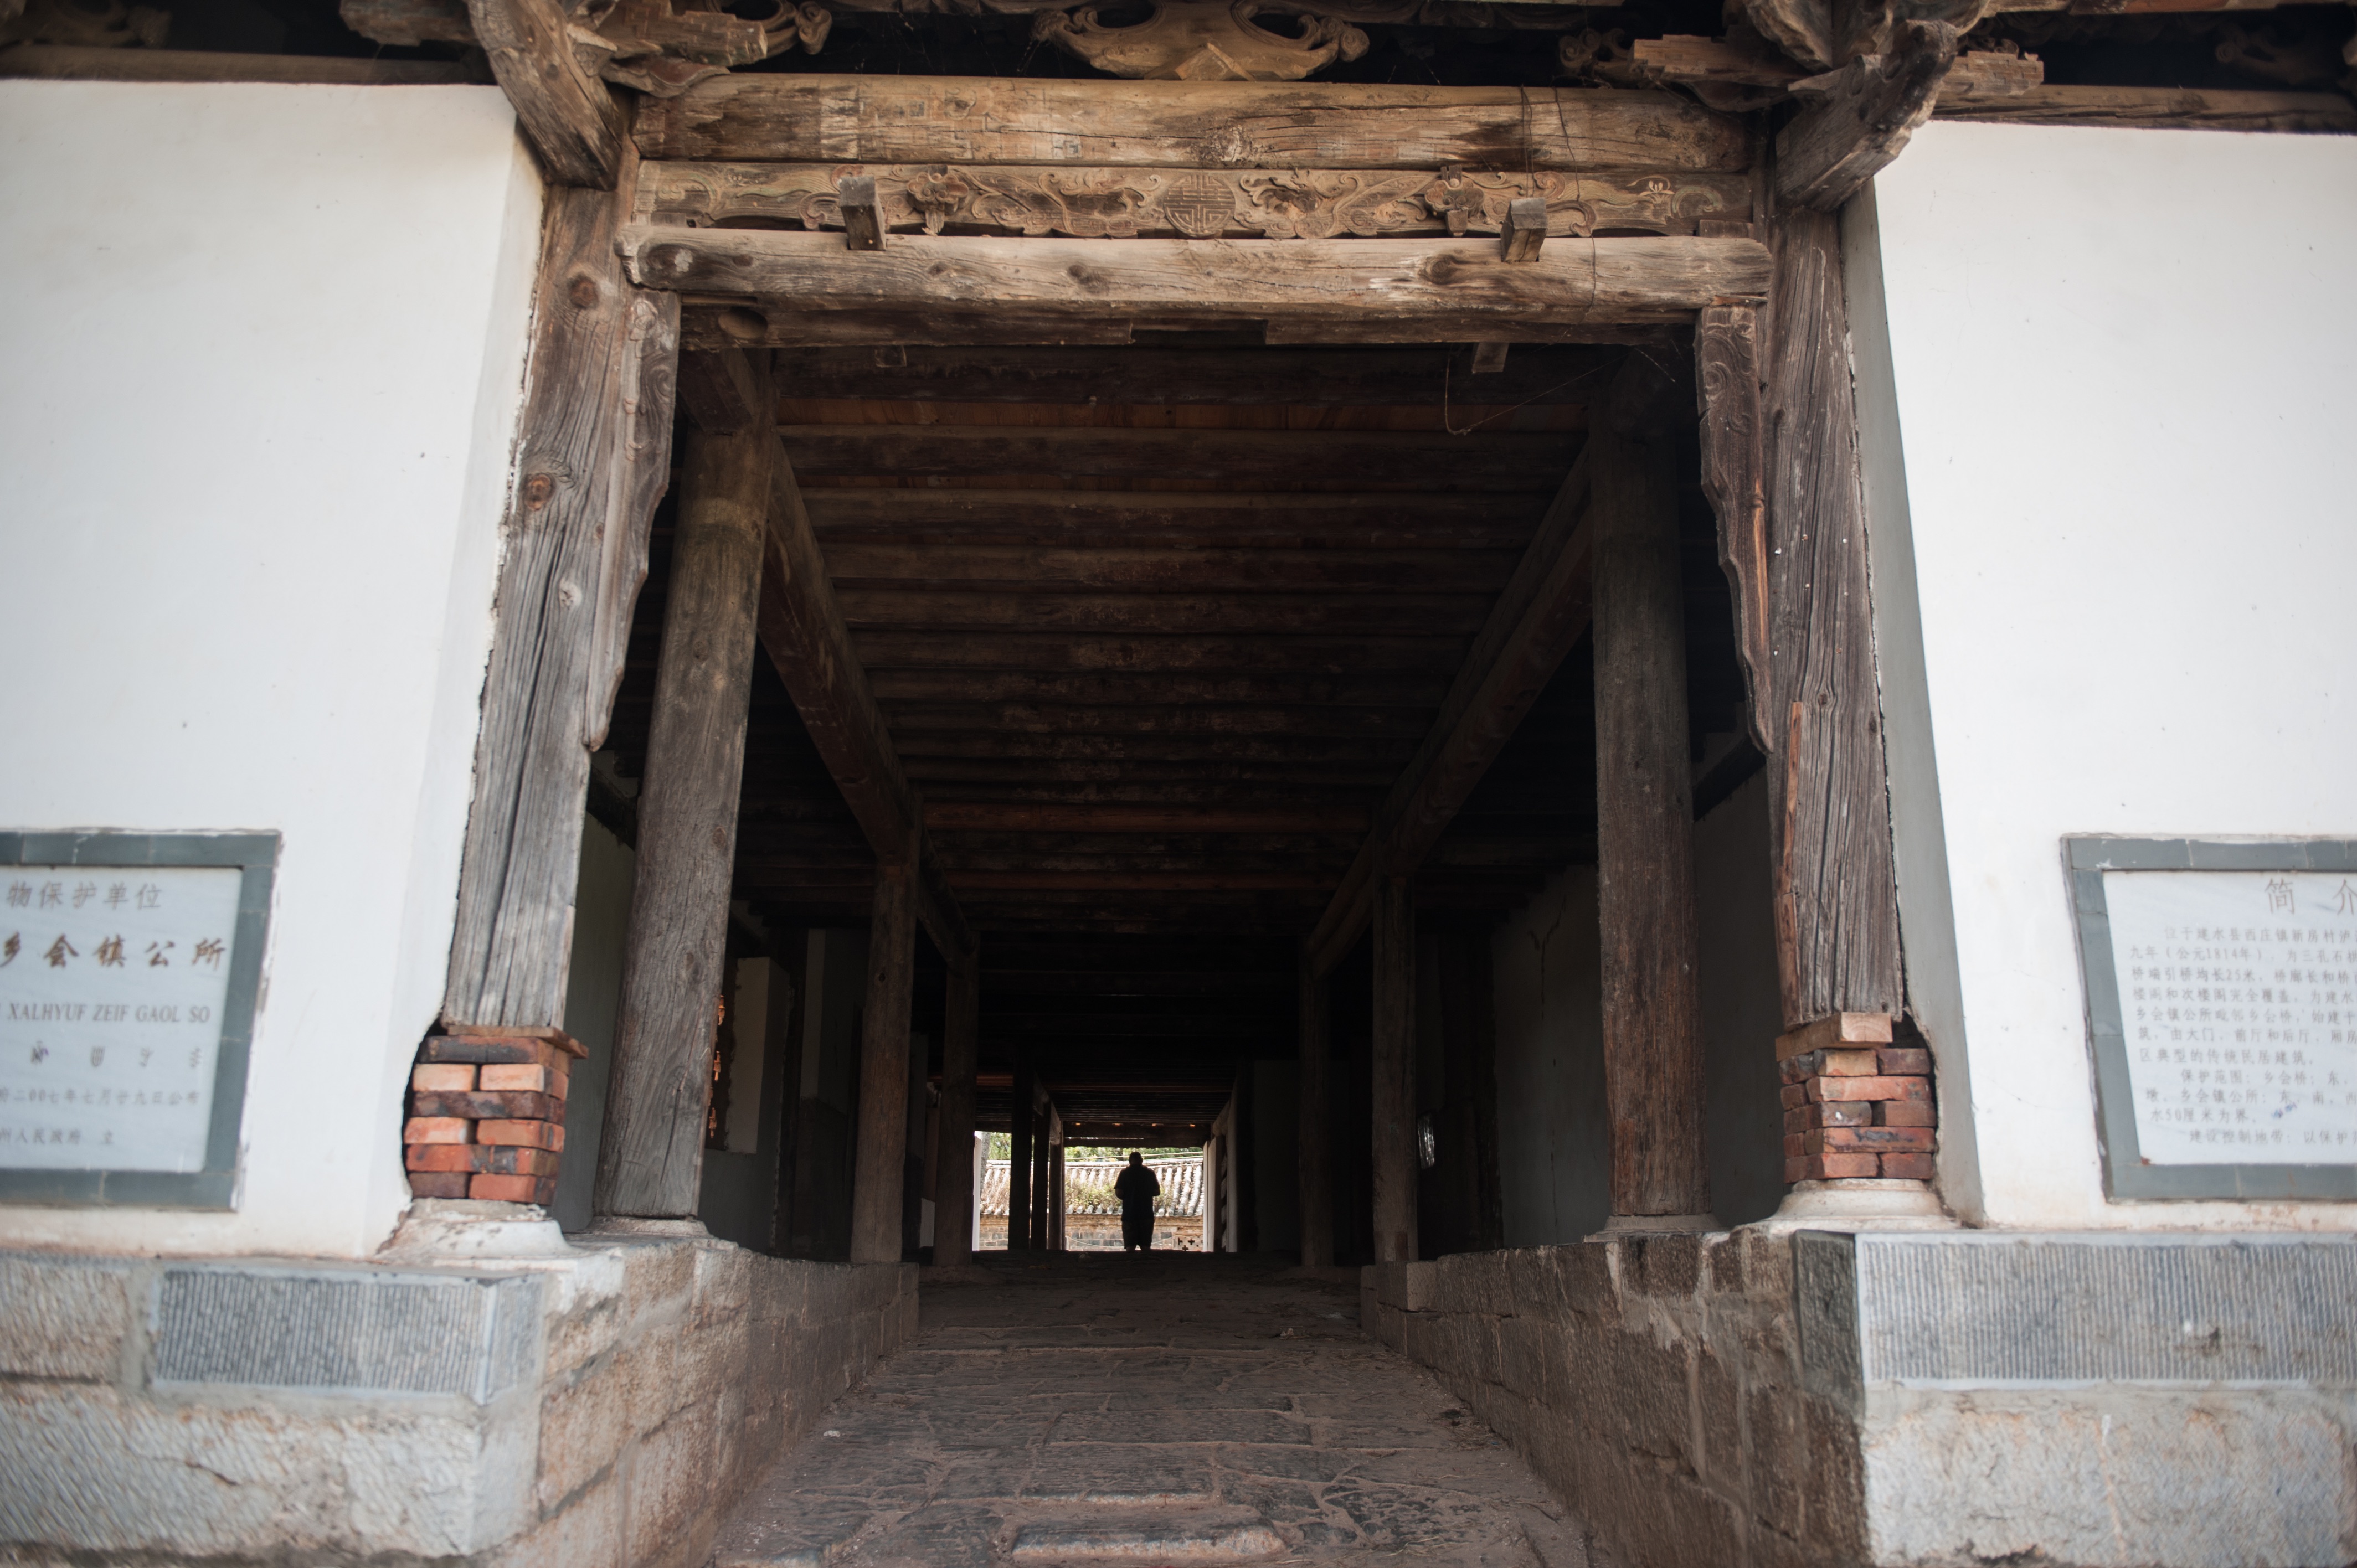
structure, building, house, ancient history, ruins, architecture, wood, temple, history, column, chapel, place of worship, arch, monastery